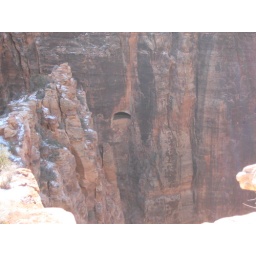
The hole in the side is there to let the emissions from the cars out.There are about 5 windows throughout the hole cave.